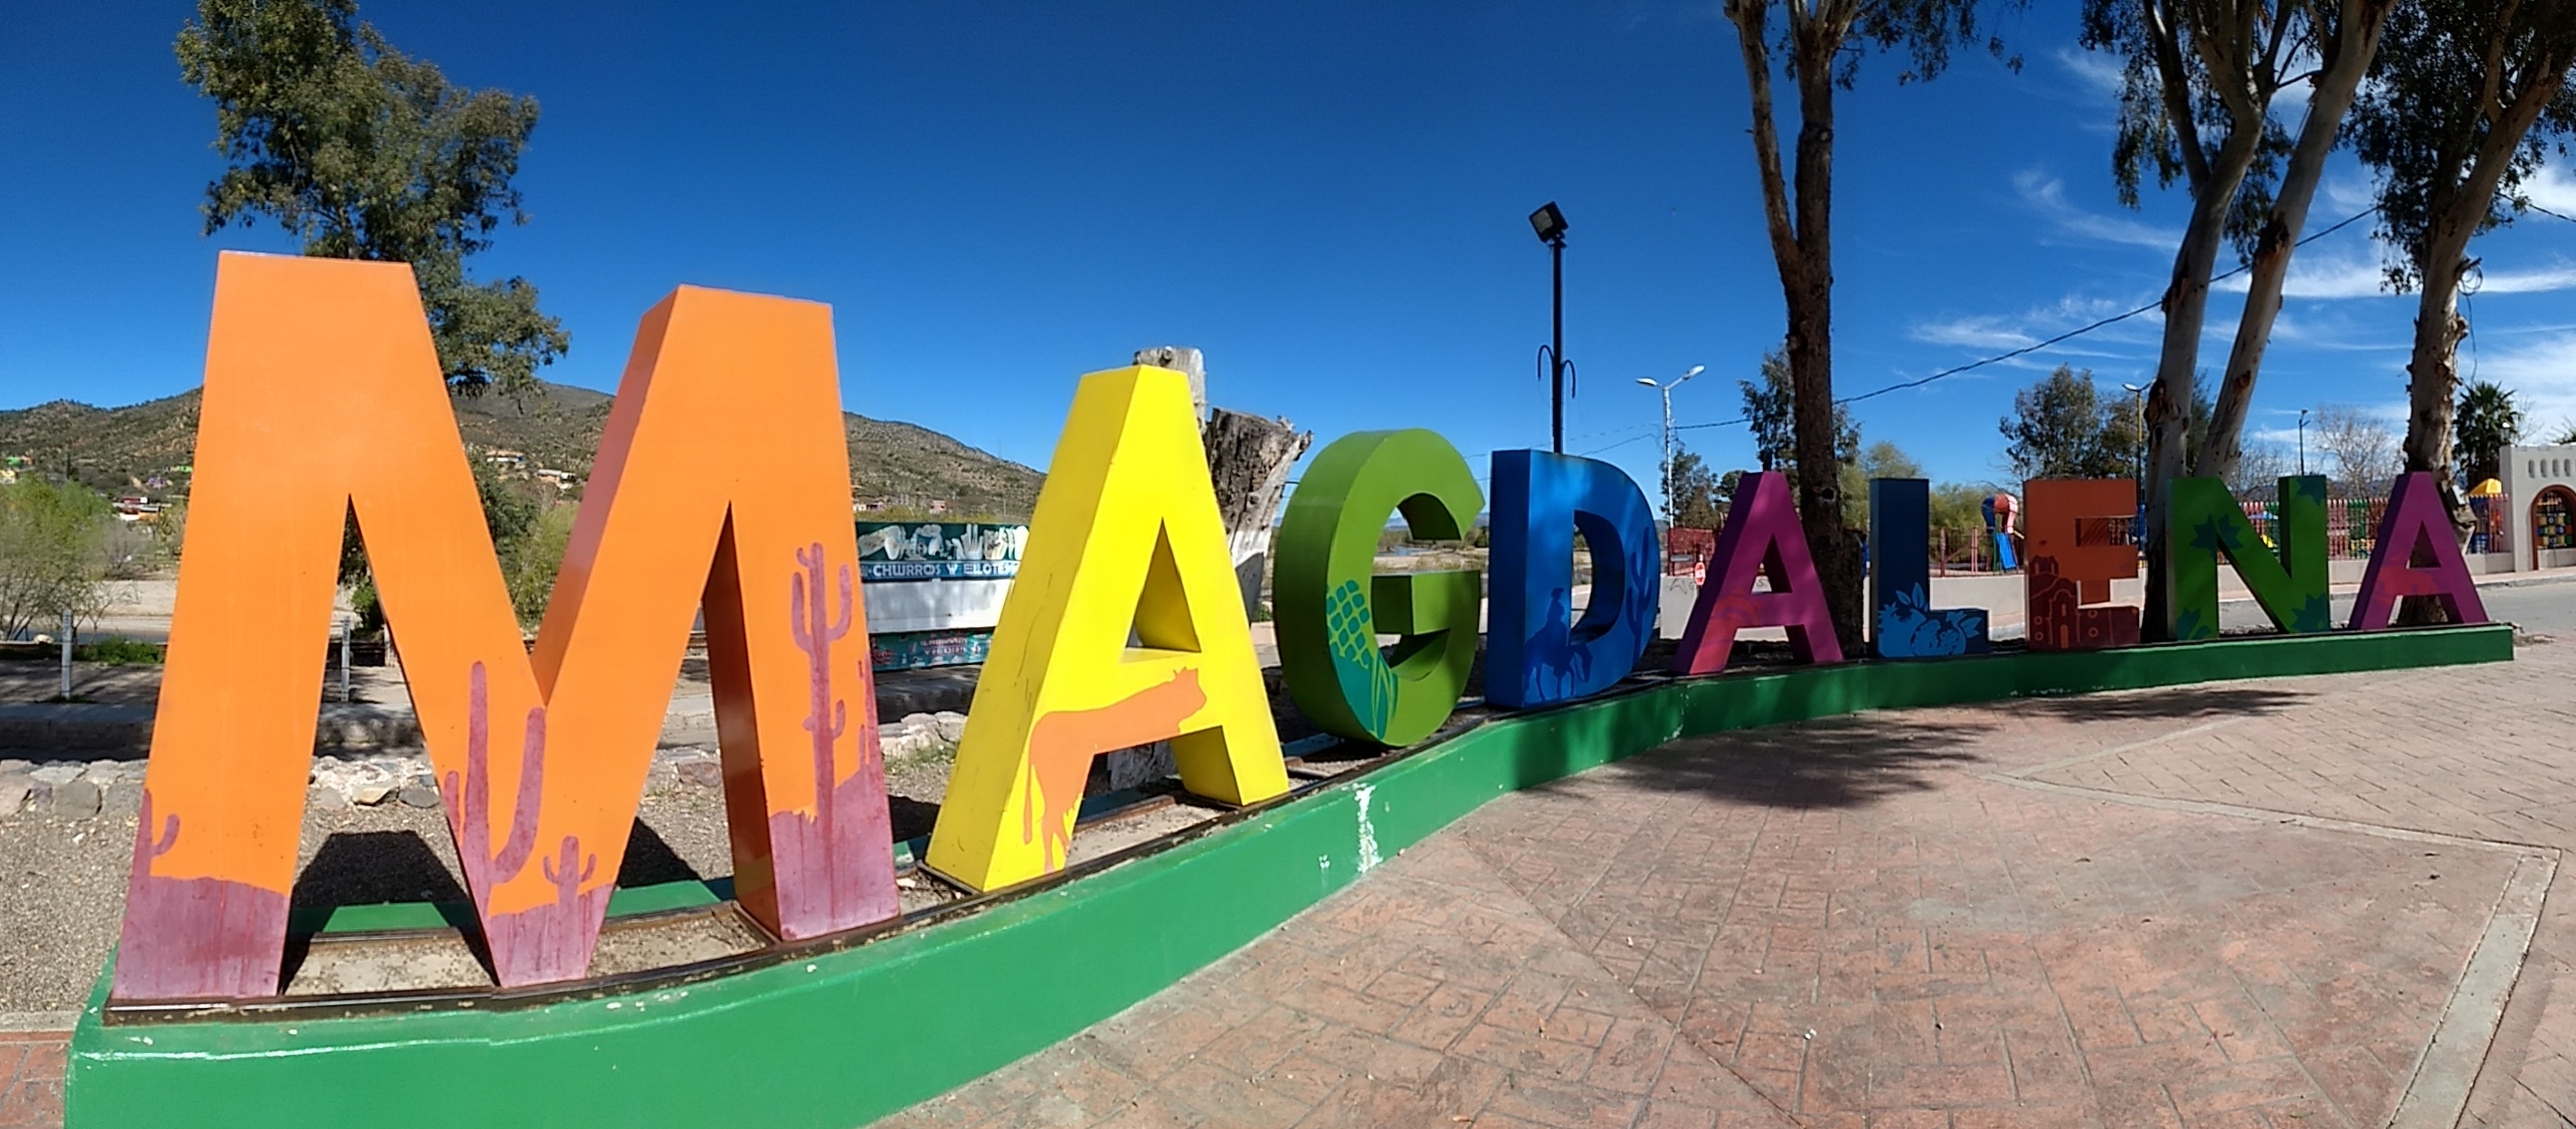
sonora, mexico, leisure, fun, font, recreation, architecture, park, vacation, tourism, play, amusement park